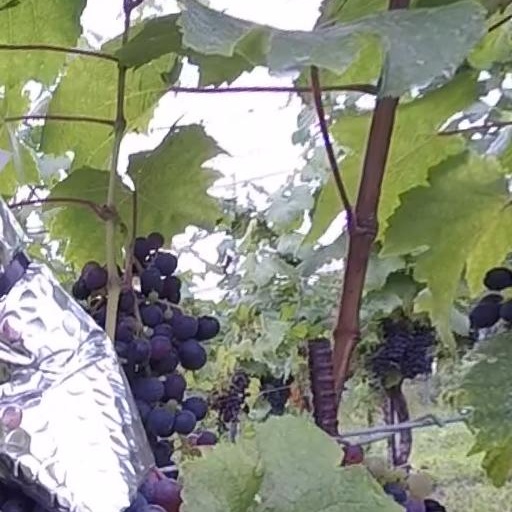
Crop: grape